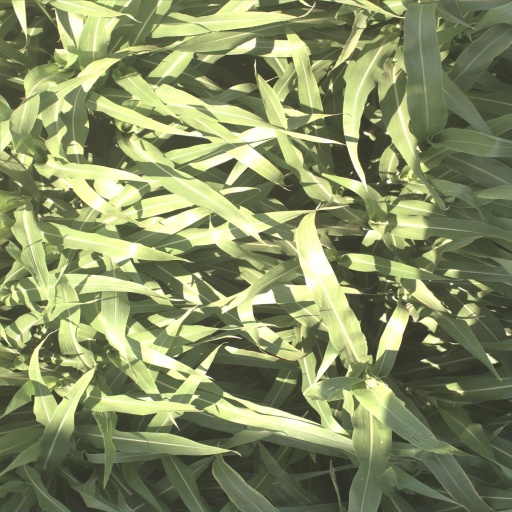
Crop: sorghum